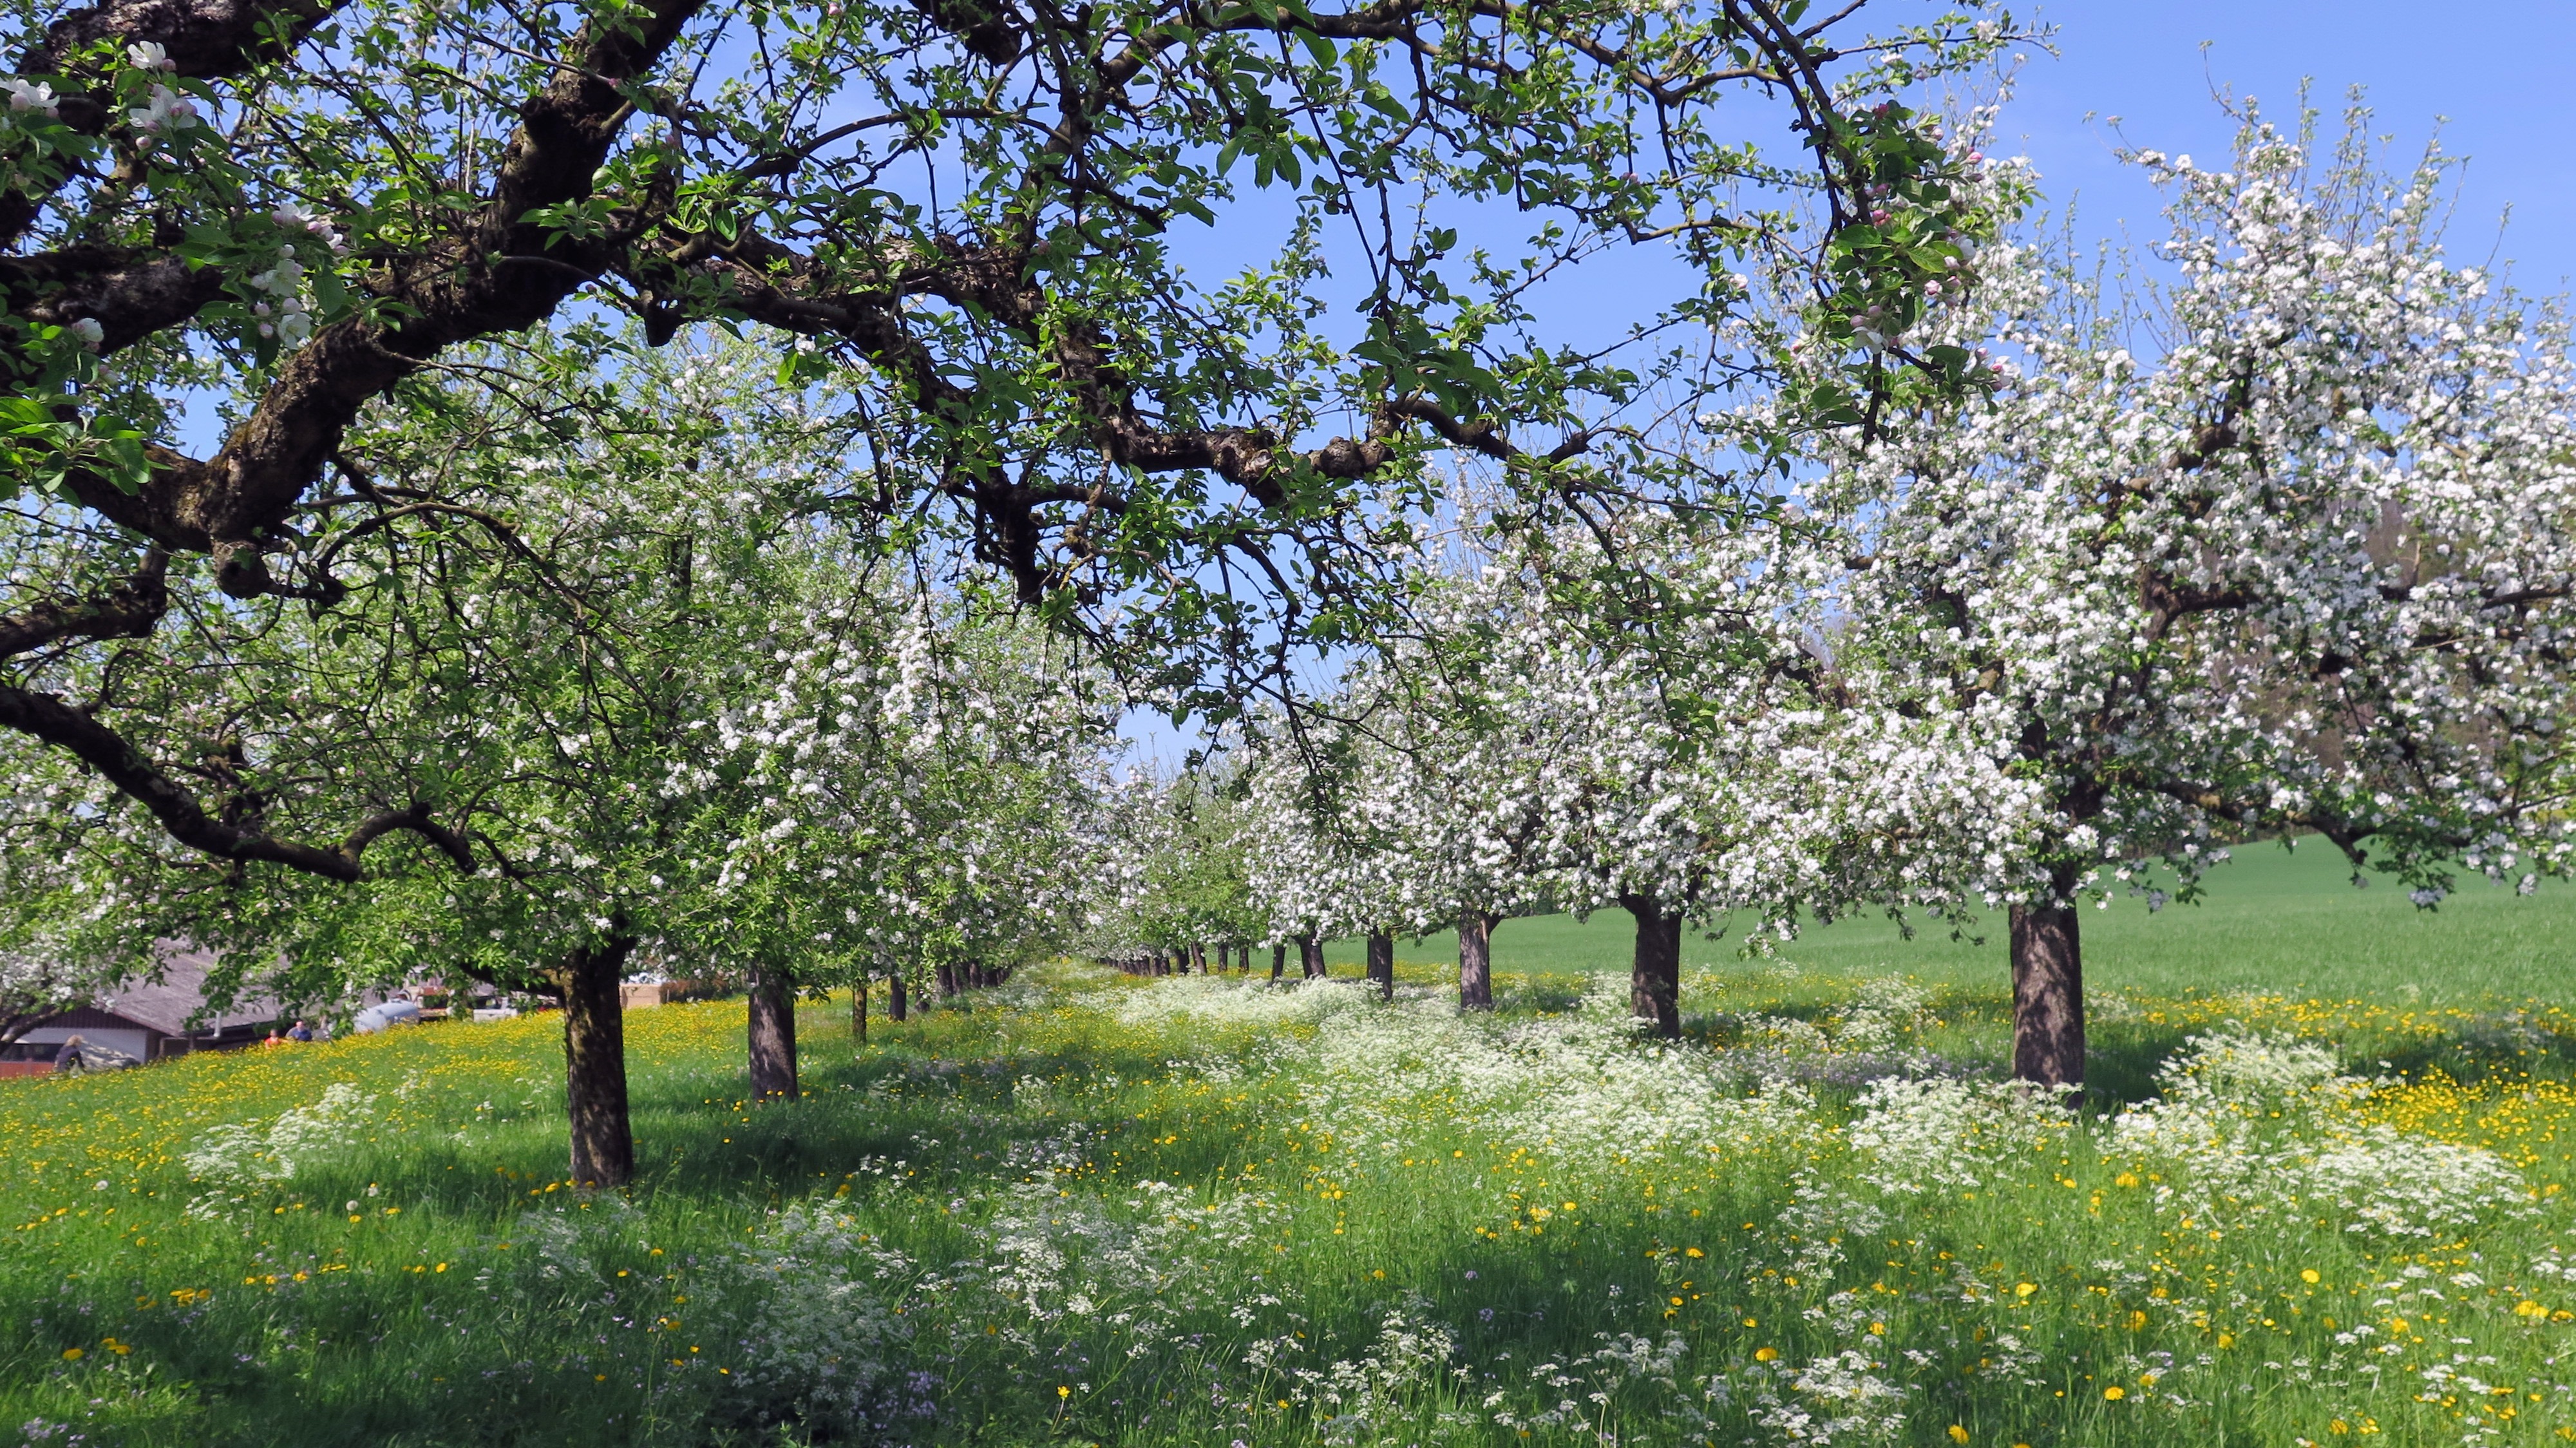
landscape, tree, nature, grass, branch, blossom, plant, meadow, flower, bloom, spring, produce, botany, flora, flowers, shrub, idyll, cherry trees, flowering plant, cherry blossoms, woody plant, land plant